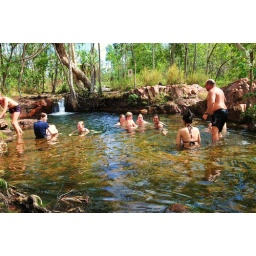
See the face of the girl in the four group. She is poluting the water I'm sure!